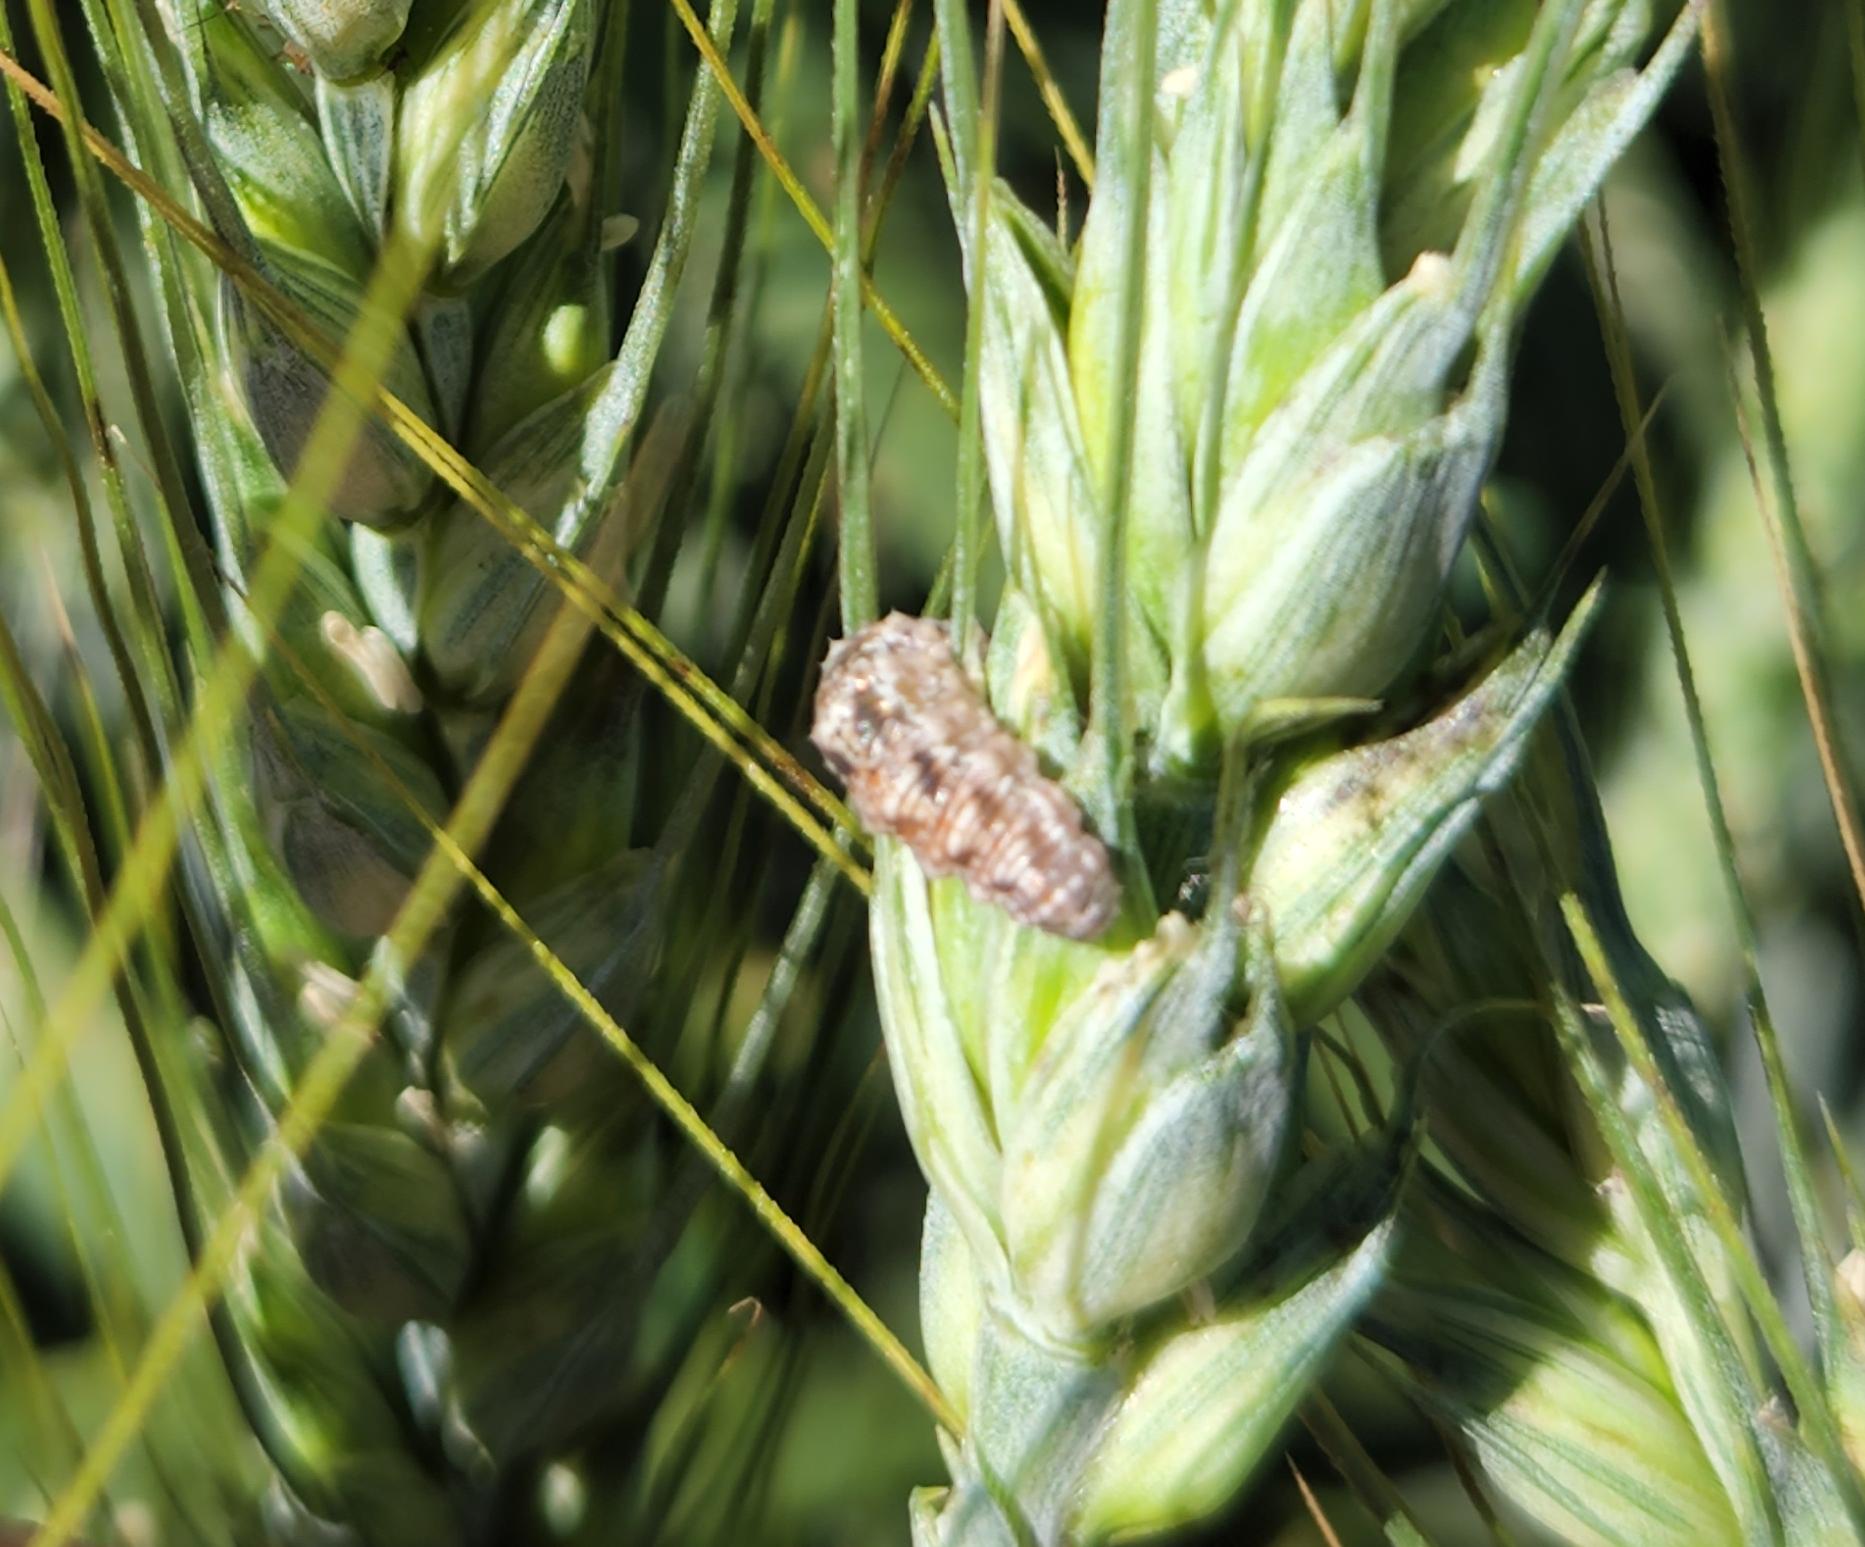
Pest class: predators